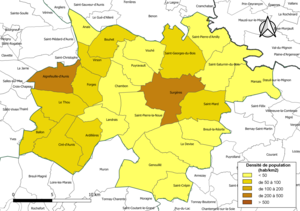
Carte des densités de population (millésimée 2016) des communes de la communauté de communes la Communauté de communes Aunis Sud, département de la Charente-Maritime, France. Composition au 1er janvier 2019.
La Communauté de communes Aunis Sud est une communauté de communes française, située dans le département de la Charente-Maritime, région Nouvelle-Aquitaine, qui a été créée le 1ᵉʳ janvier 2014. Elle est issue de la fusion de la Communauté de communes de Surgères avec 8 communes issues la Communauté de communes Plaine d'Aunis, 4 communes issues de la Communauté de communes du Val de Trézence, de la Boutonne à la Devise et 3 communes isolées.